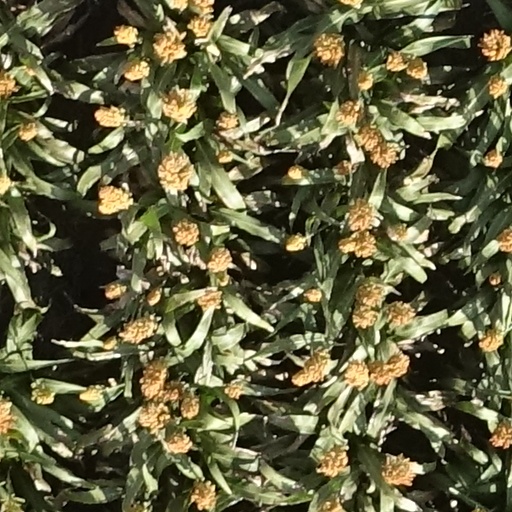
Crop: sorghum